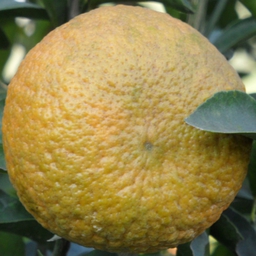
Plant part: fruit
Disease: canker